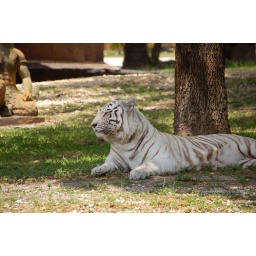
This white Bengal Tiger was cooling off under a tree on this hot day.